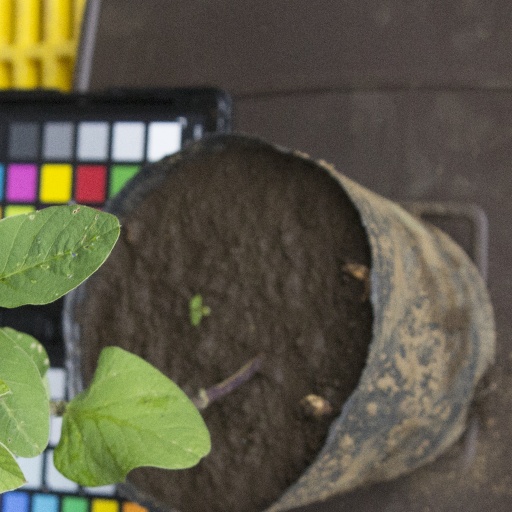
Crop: soybean